Linx Ice Arena

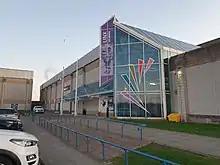
The entrance to Linx Ice Arena

Linx Ice Arena is an indoor ice rink located in Aberdeen, Scotland. It is situated adjacent to the Beach Leisure Centre. It is also home to the Aberdeen Lynx Ice Hockey Club.